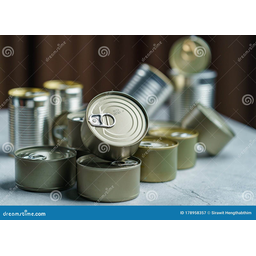
Label: metal